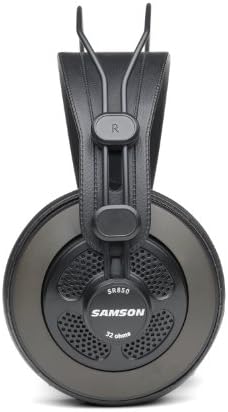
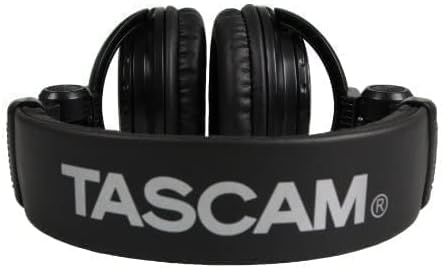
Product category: headphones
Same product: no